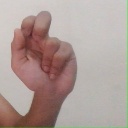
अक्षर: ढ